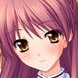
Portrait style: Anime Portrait